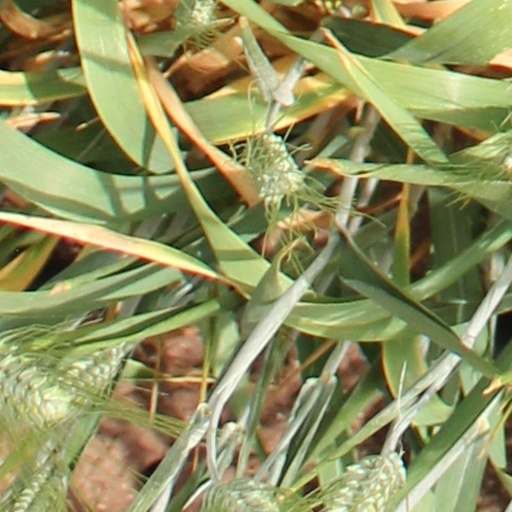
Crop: wheat